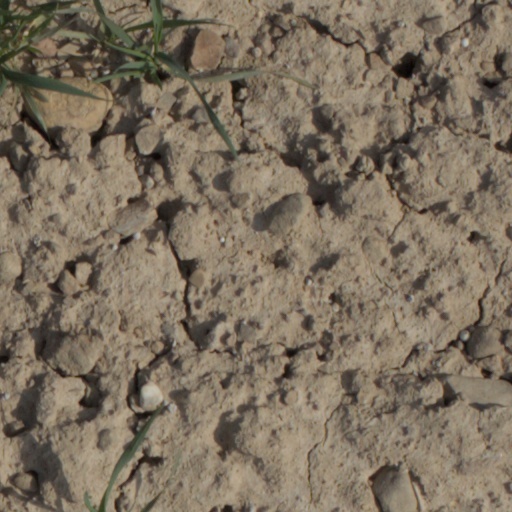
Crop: wheat